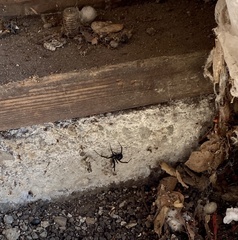
Species: Lactrodectus_hesperus